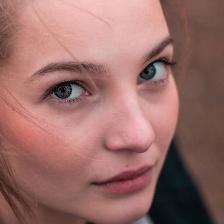
Label: faces